Yellowstone County News

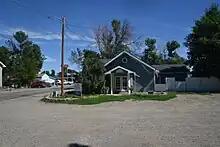
Main office of Yellowstone County News, located at 130 Northern Avenue in Huntley, Montana. Pictured in August 2022.

Yellowstone County News (YCN) is a weekly newspaper based in Huntley, Montana which provides hyperlocal news coverage to the Yellowstone County, Montana area, which includes Billings, Laurel, Shepherd, Huntley, Worden, Ballantine, and Pompey's Pillar. It is currently owned and operated by Jonathan and Tana McNiven.